History of Mongolia

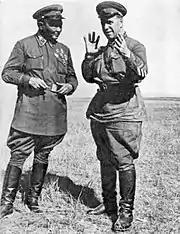
Khorloogiin Choibalsan, leader of the Mongolian People's Republic (left), and Georgy Zhukov consult during the Battle of Khalkhin Gol against Japanese troops, 1939.

Bogd Khan failed in his efforts to get aid from Japan and the United States for regaining the independence of Mongolia from China. Later the Chinese forces were defeated by Baron Ungern, but at the same time the Mongolian People's Party (MPP) had been established. The Soviet government saw this party as instrumental for driving Ungern's troops from Mongolia.